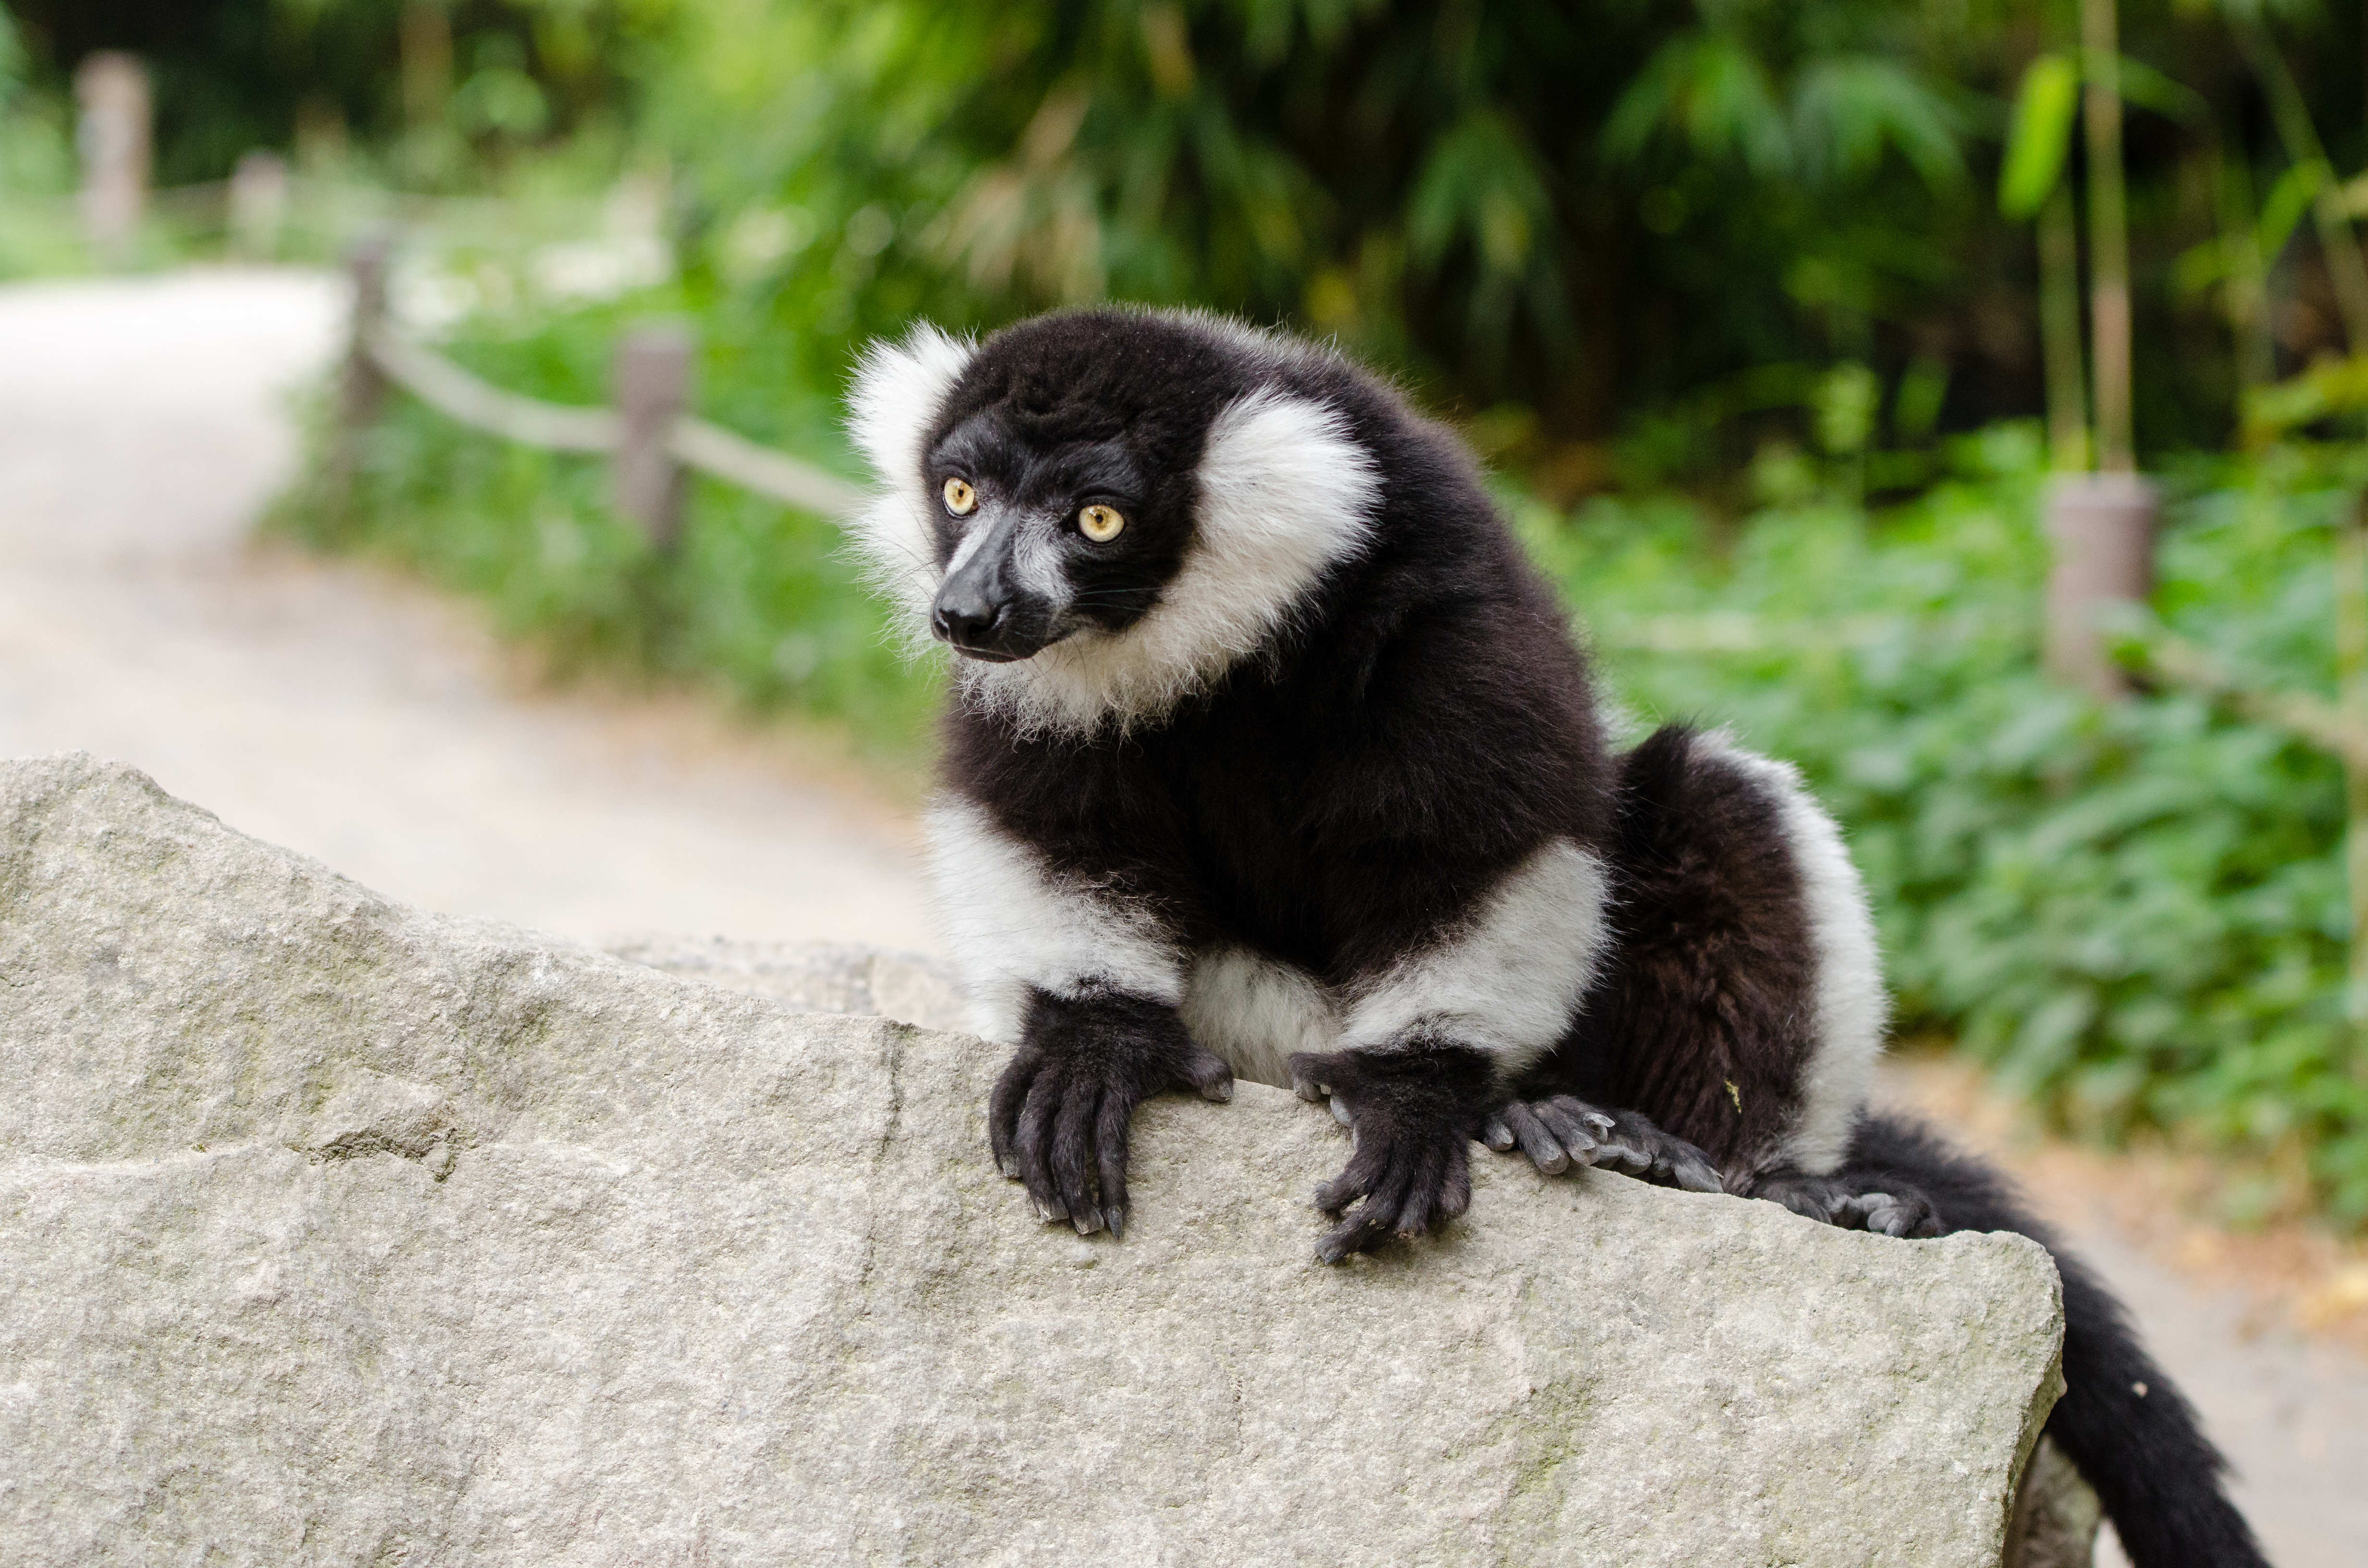
animal, wildlife, zoo, mammal, fauna, primate, madagascar, vertebrate, lemur, macaque, new world monkey